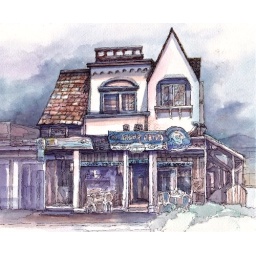
watercolor sketch of an old nearby fish and chips by the ocean at Seaward avenue.